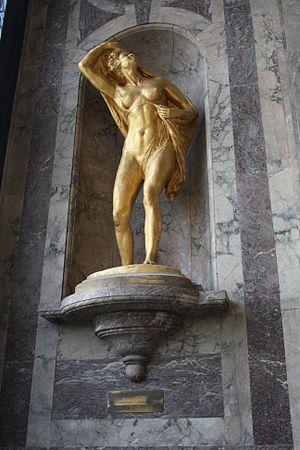
Sculpture ""L'Expansion Belge"" de Frans Huygelen (1878 - 1940) dans le hall du Musée royal de l'Afrique centrale à Tervuren en Belgique."
Frans Huygelen est un peintre et sculpteur belge, né à Anvers en 1878 et décédé en 1940.